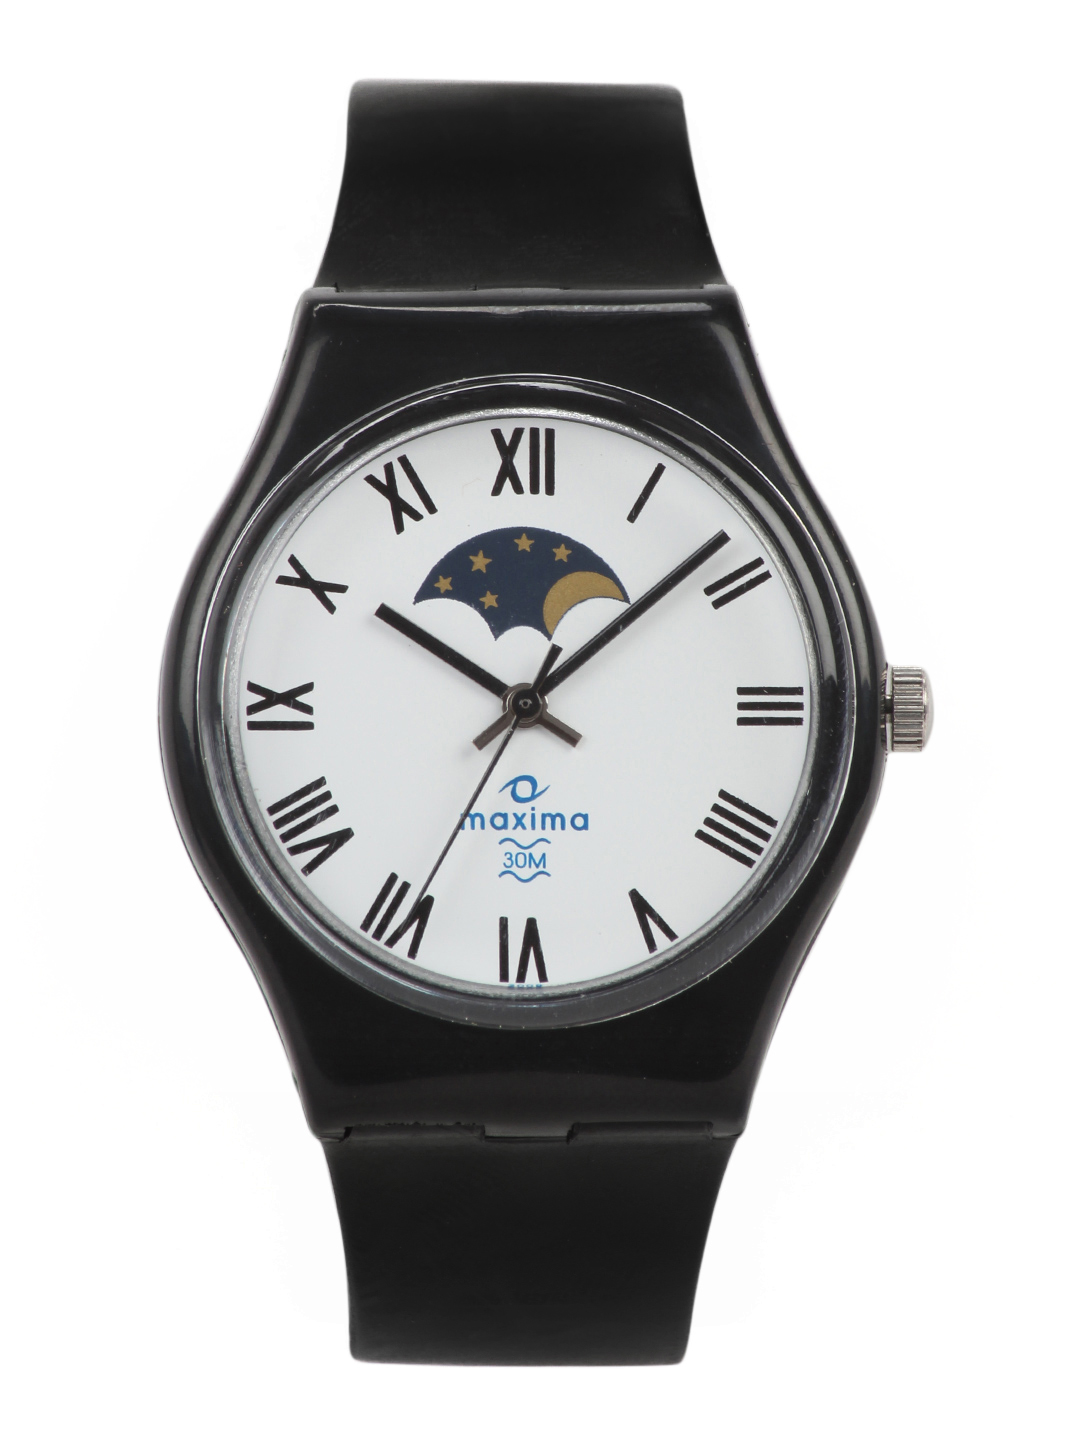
Maxima Men White Dial Watch
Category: Accessories / Watches / Watches
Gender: Men
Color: White
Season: Winter 2016
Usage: Casual